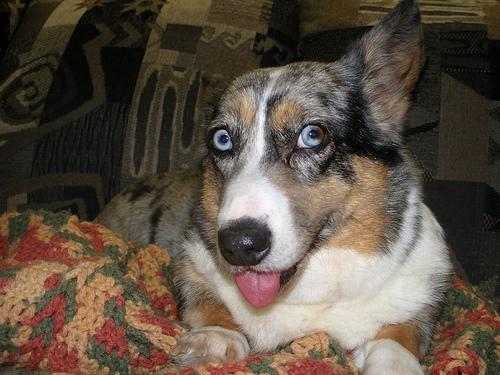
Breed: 2909-n000116-Cardigan